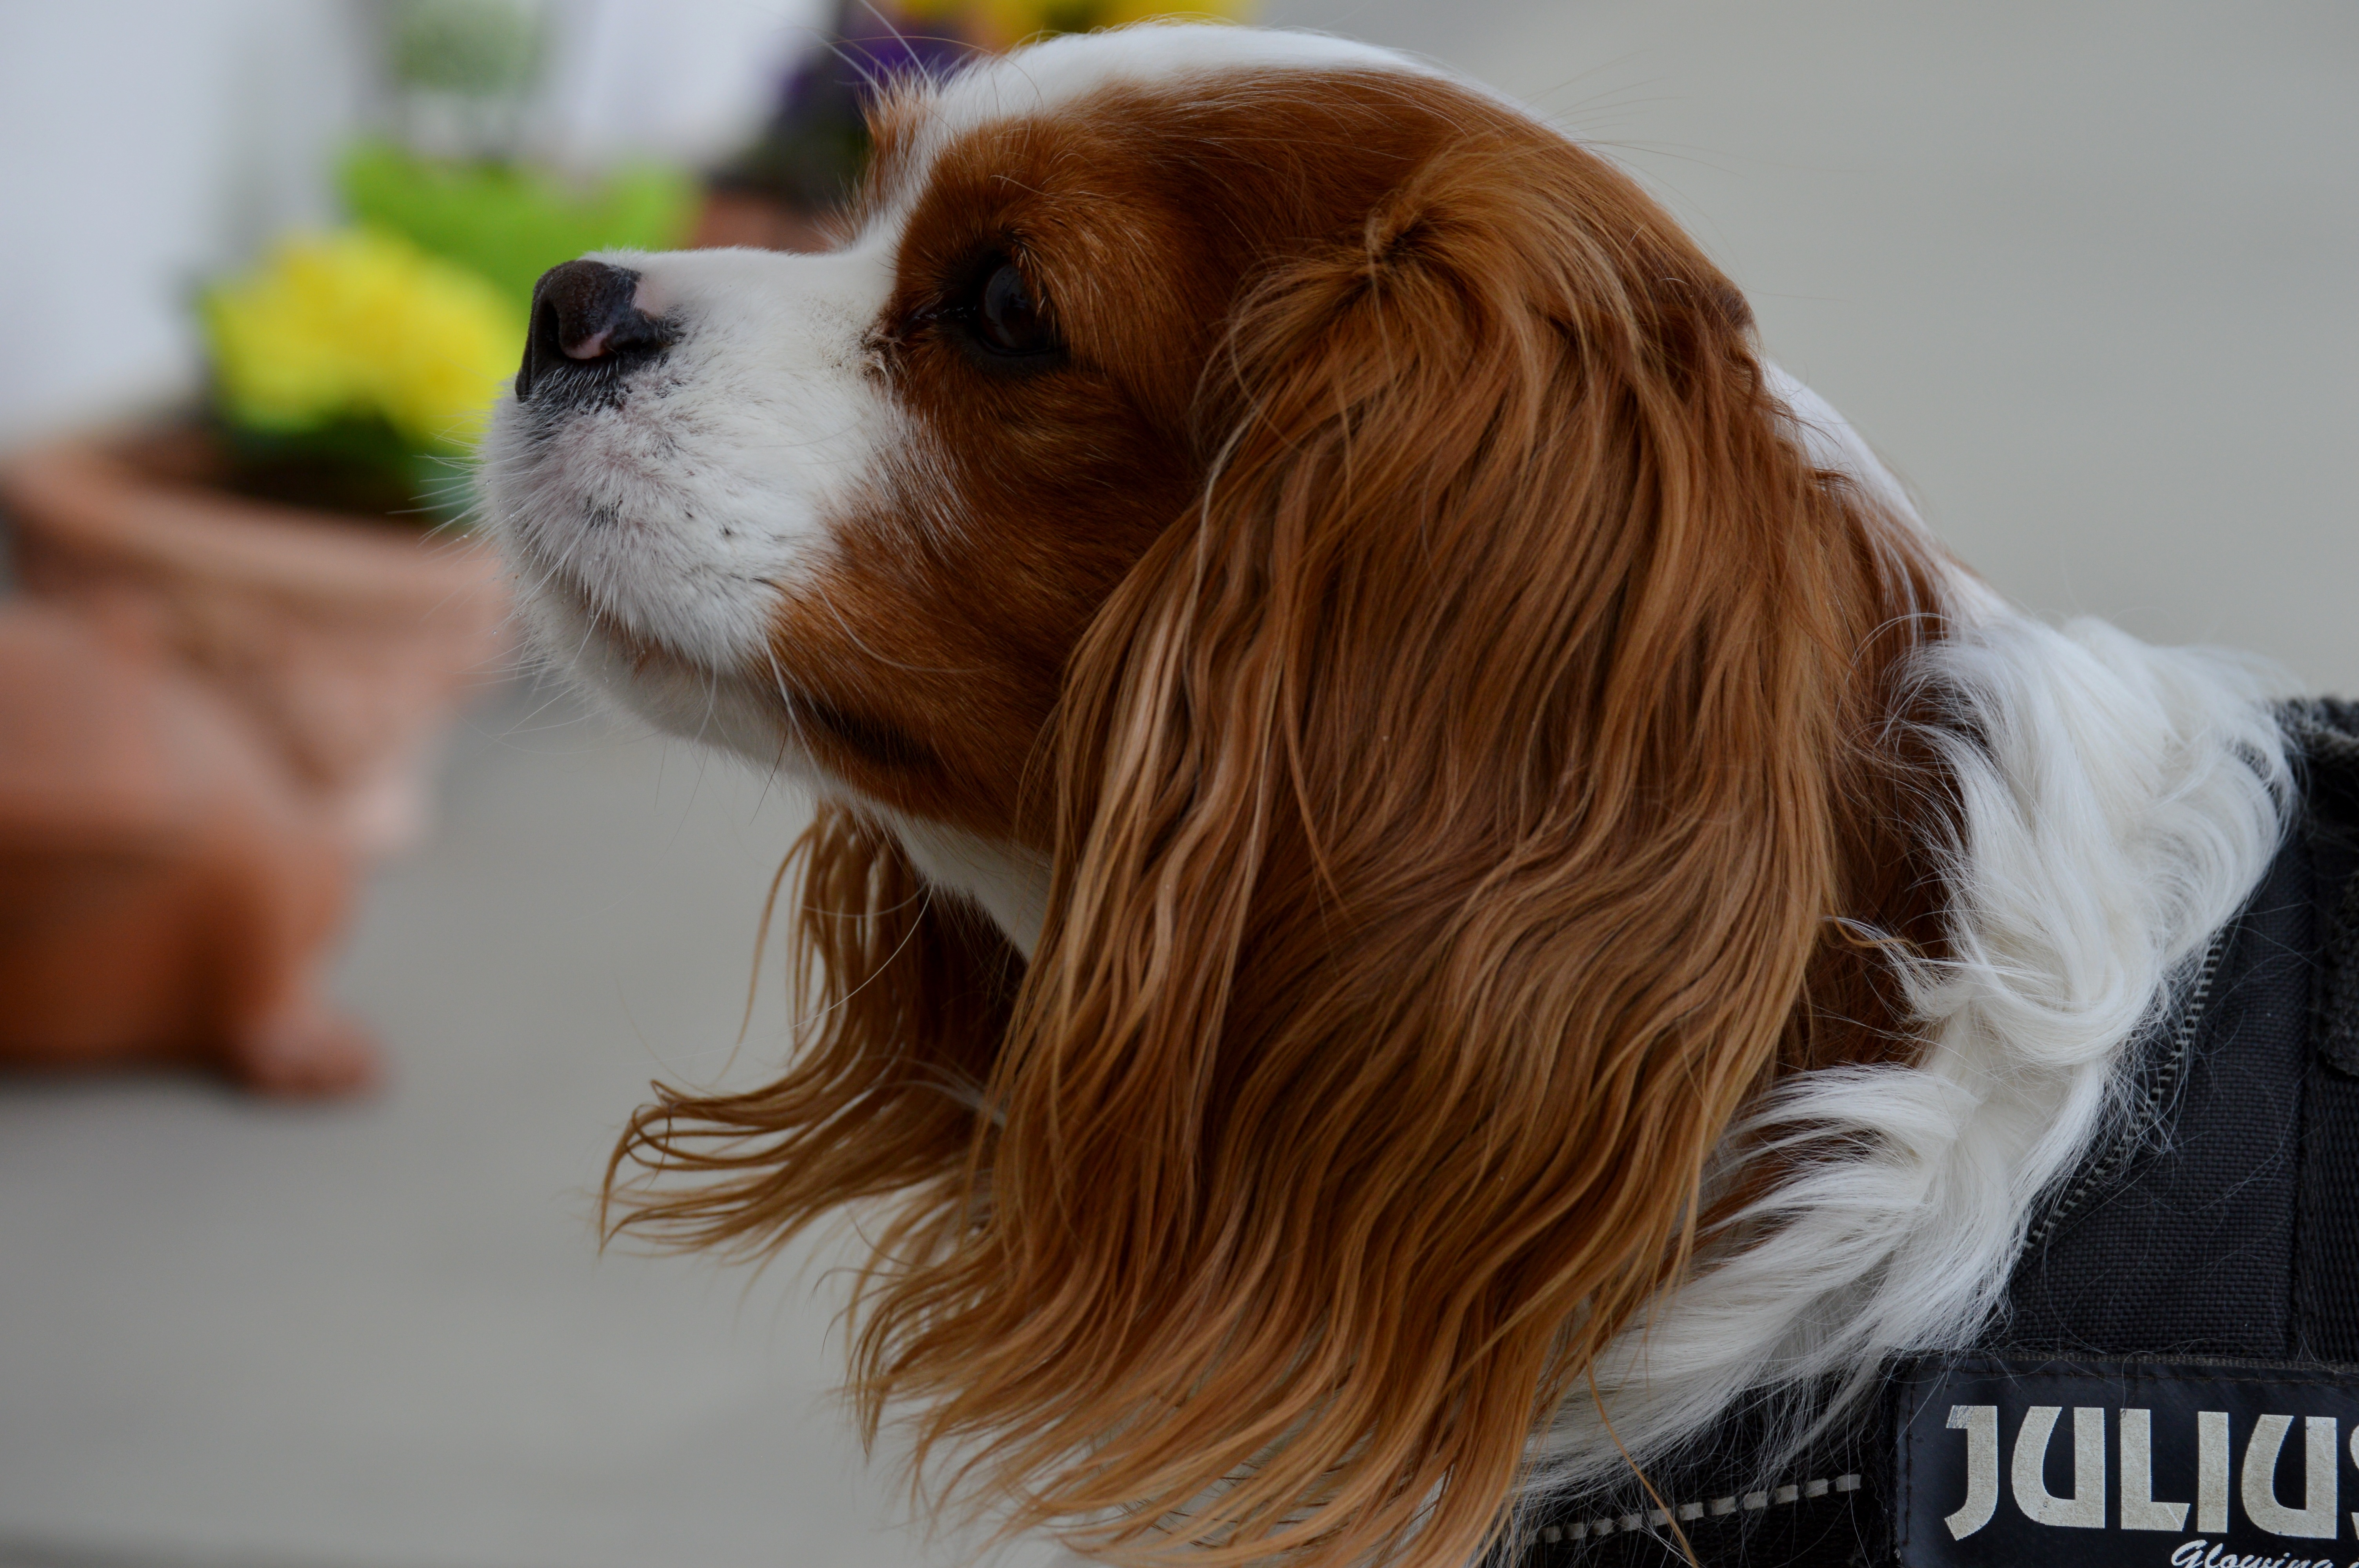
white, puppy, dog, animal, cute, pet, fur, brown, mammal, spaniel, vertebrate, funny, cavalier king charles spaniel, king charles spaniel, dog like mammal